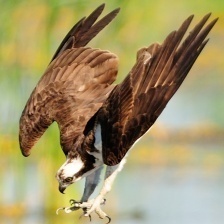
Species: OSPREY
Scientific name: PANDION HALIAETUS